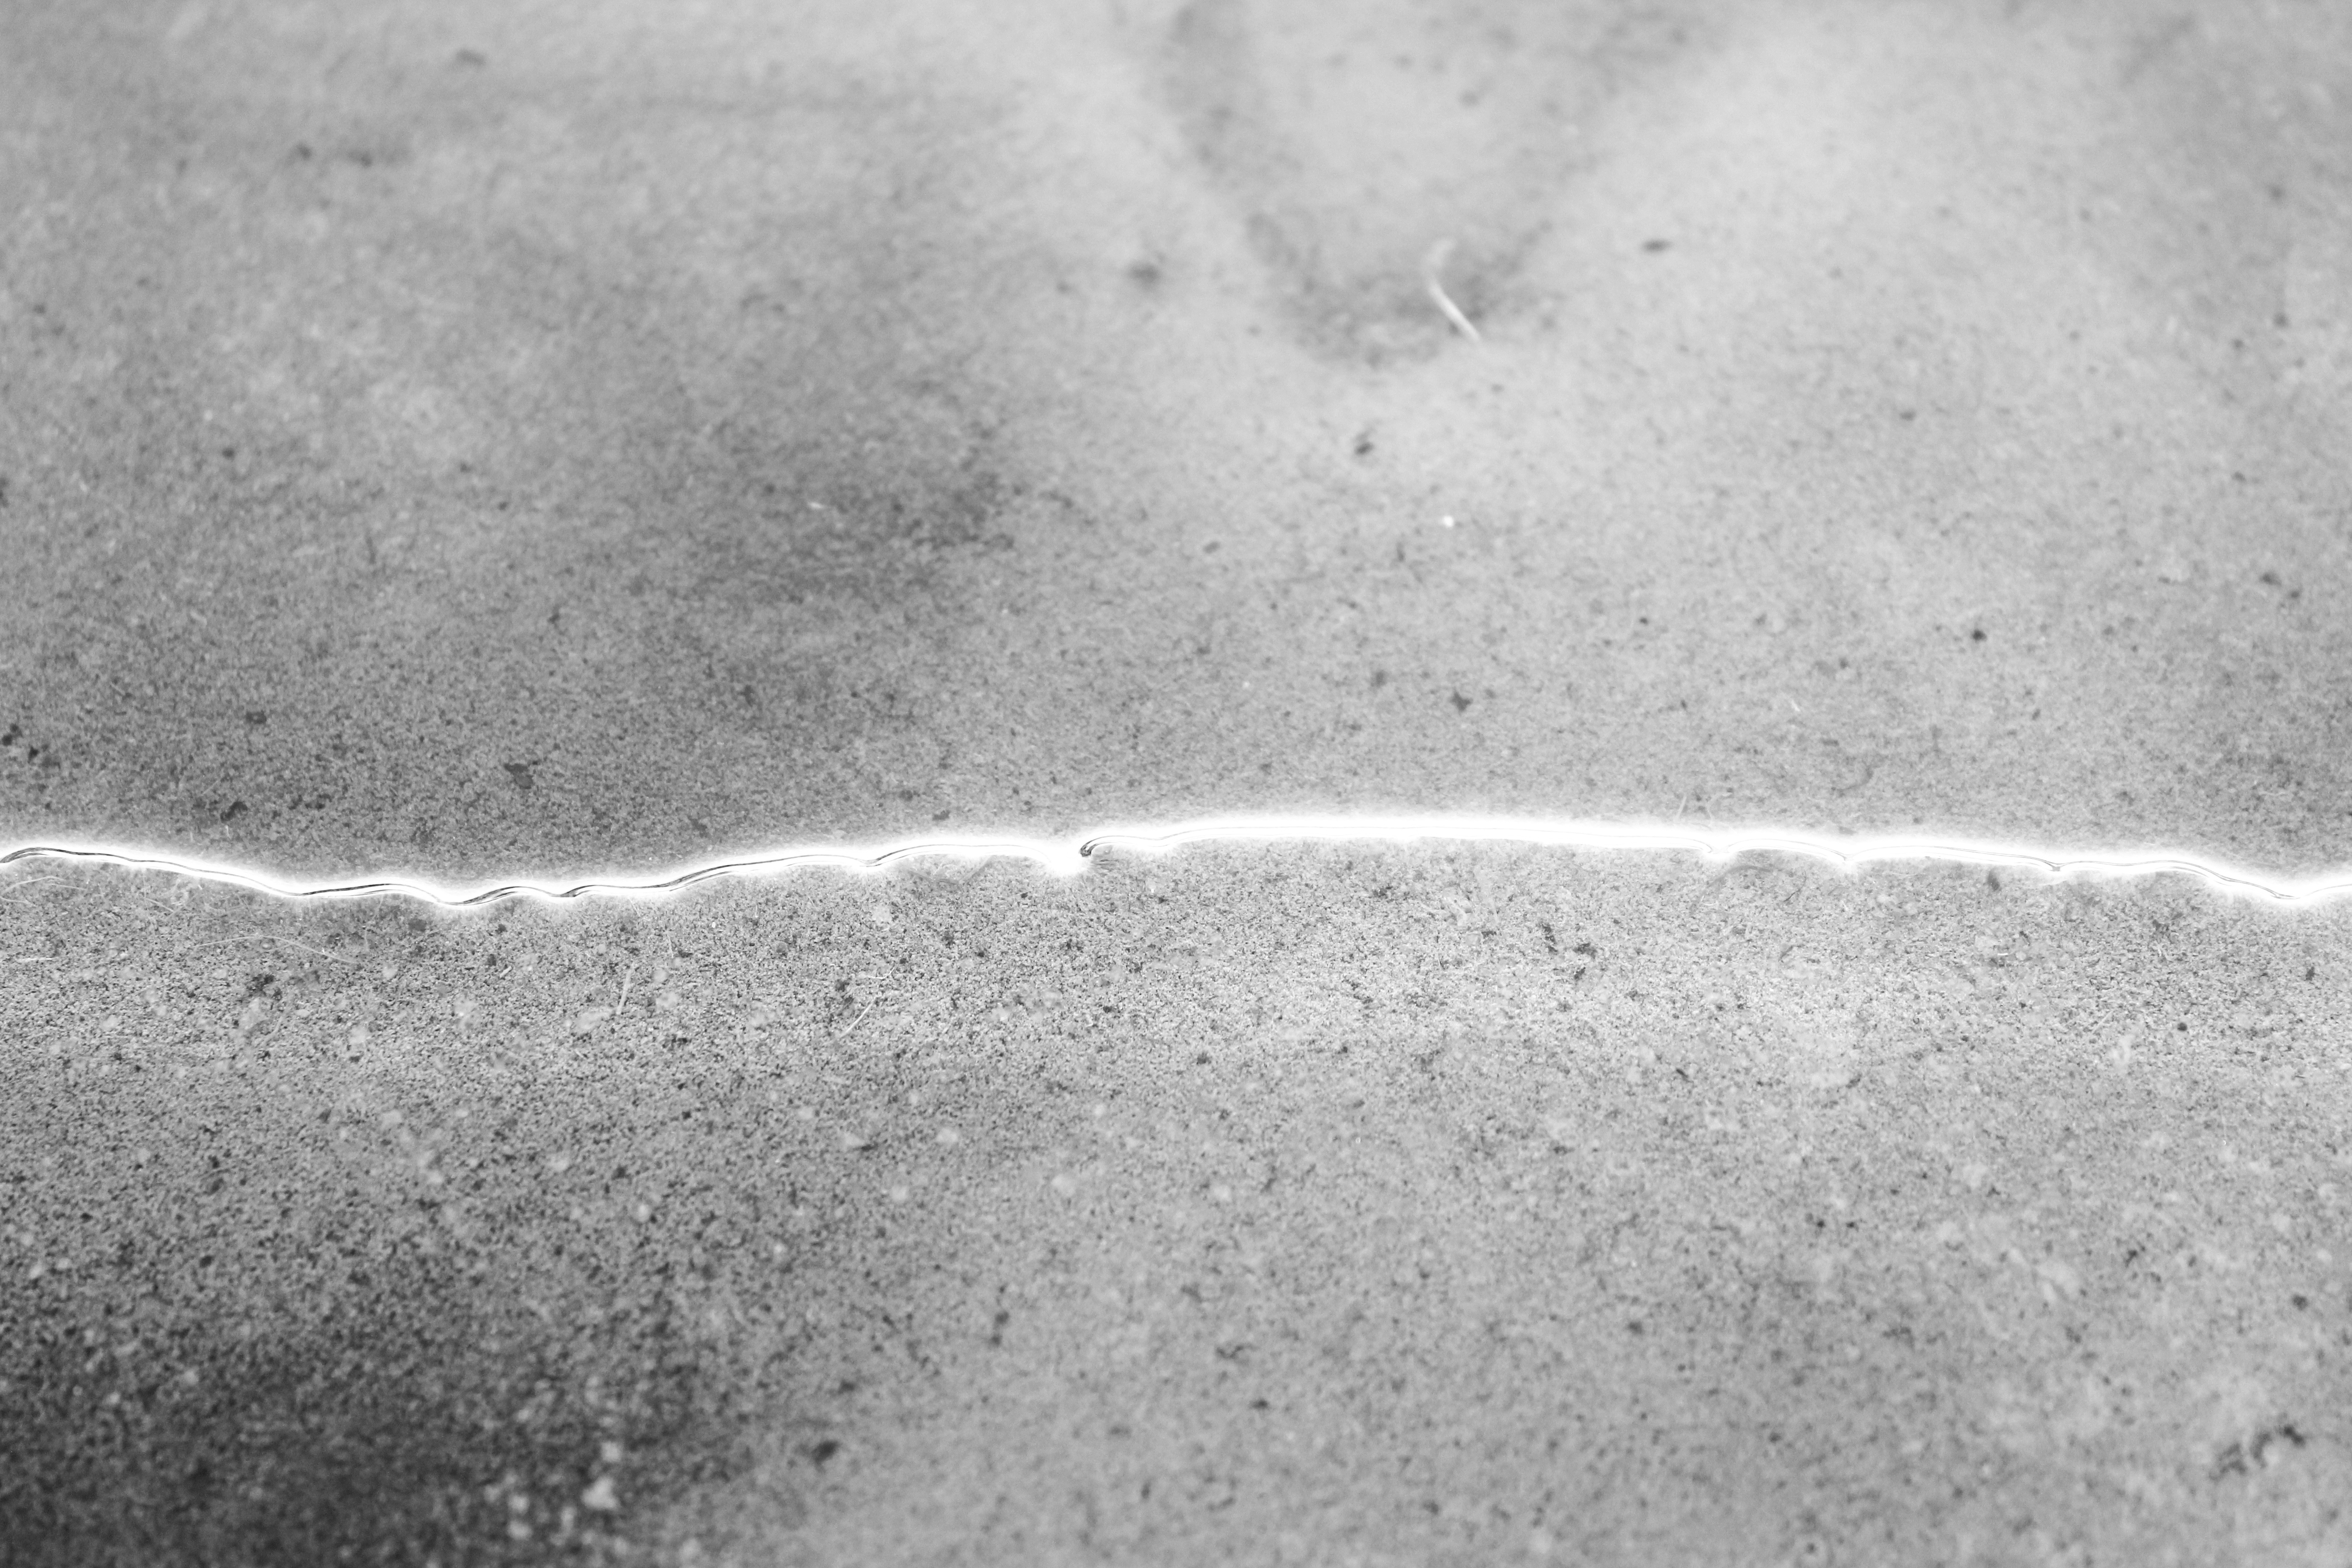
sand, snow, black and white, white, photography, texture, asphalt, line, weather, soil, monochrome, freezing, road surface, monochrome photography